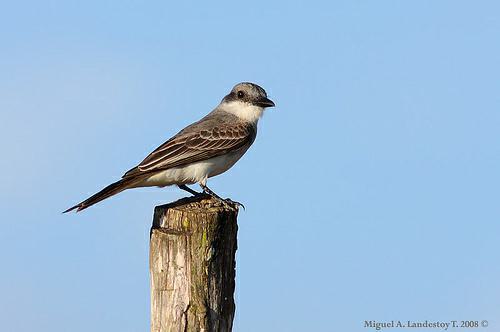
A photo of a gray kingbird